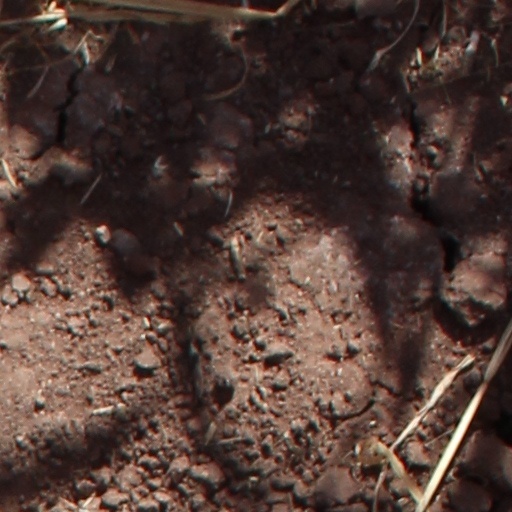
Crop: wheat